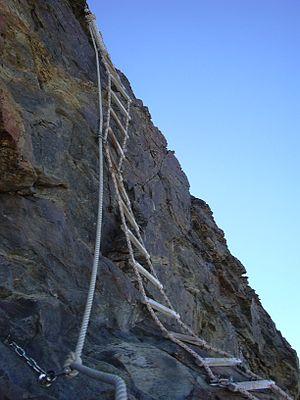
Le Cervin est, avec une altitude de 4 478 mètres, le 12ᵉ sommet le plus élevé des Alpes. Il est situé sur la frontière italo-suisse, entre le canton du Valais et la Vallée d'Aoste.